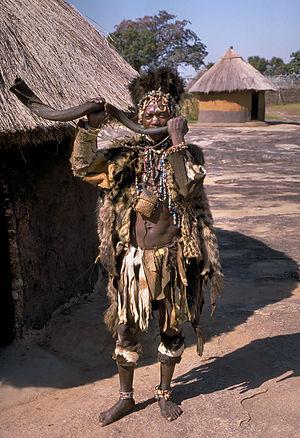
Guérisseur traditionnel du peuple Shona près du Grand Zimbabwe.
Les Shonas sont un peuple d'Afrique australe, surtout présent au Zimbabwe, également dans le Sud du Mozambique et en Zambie.